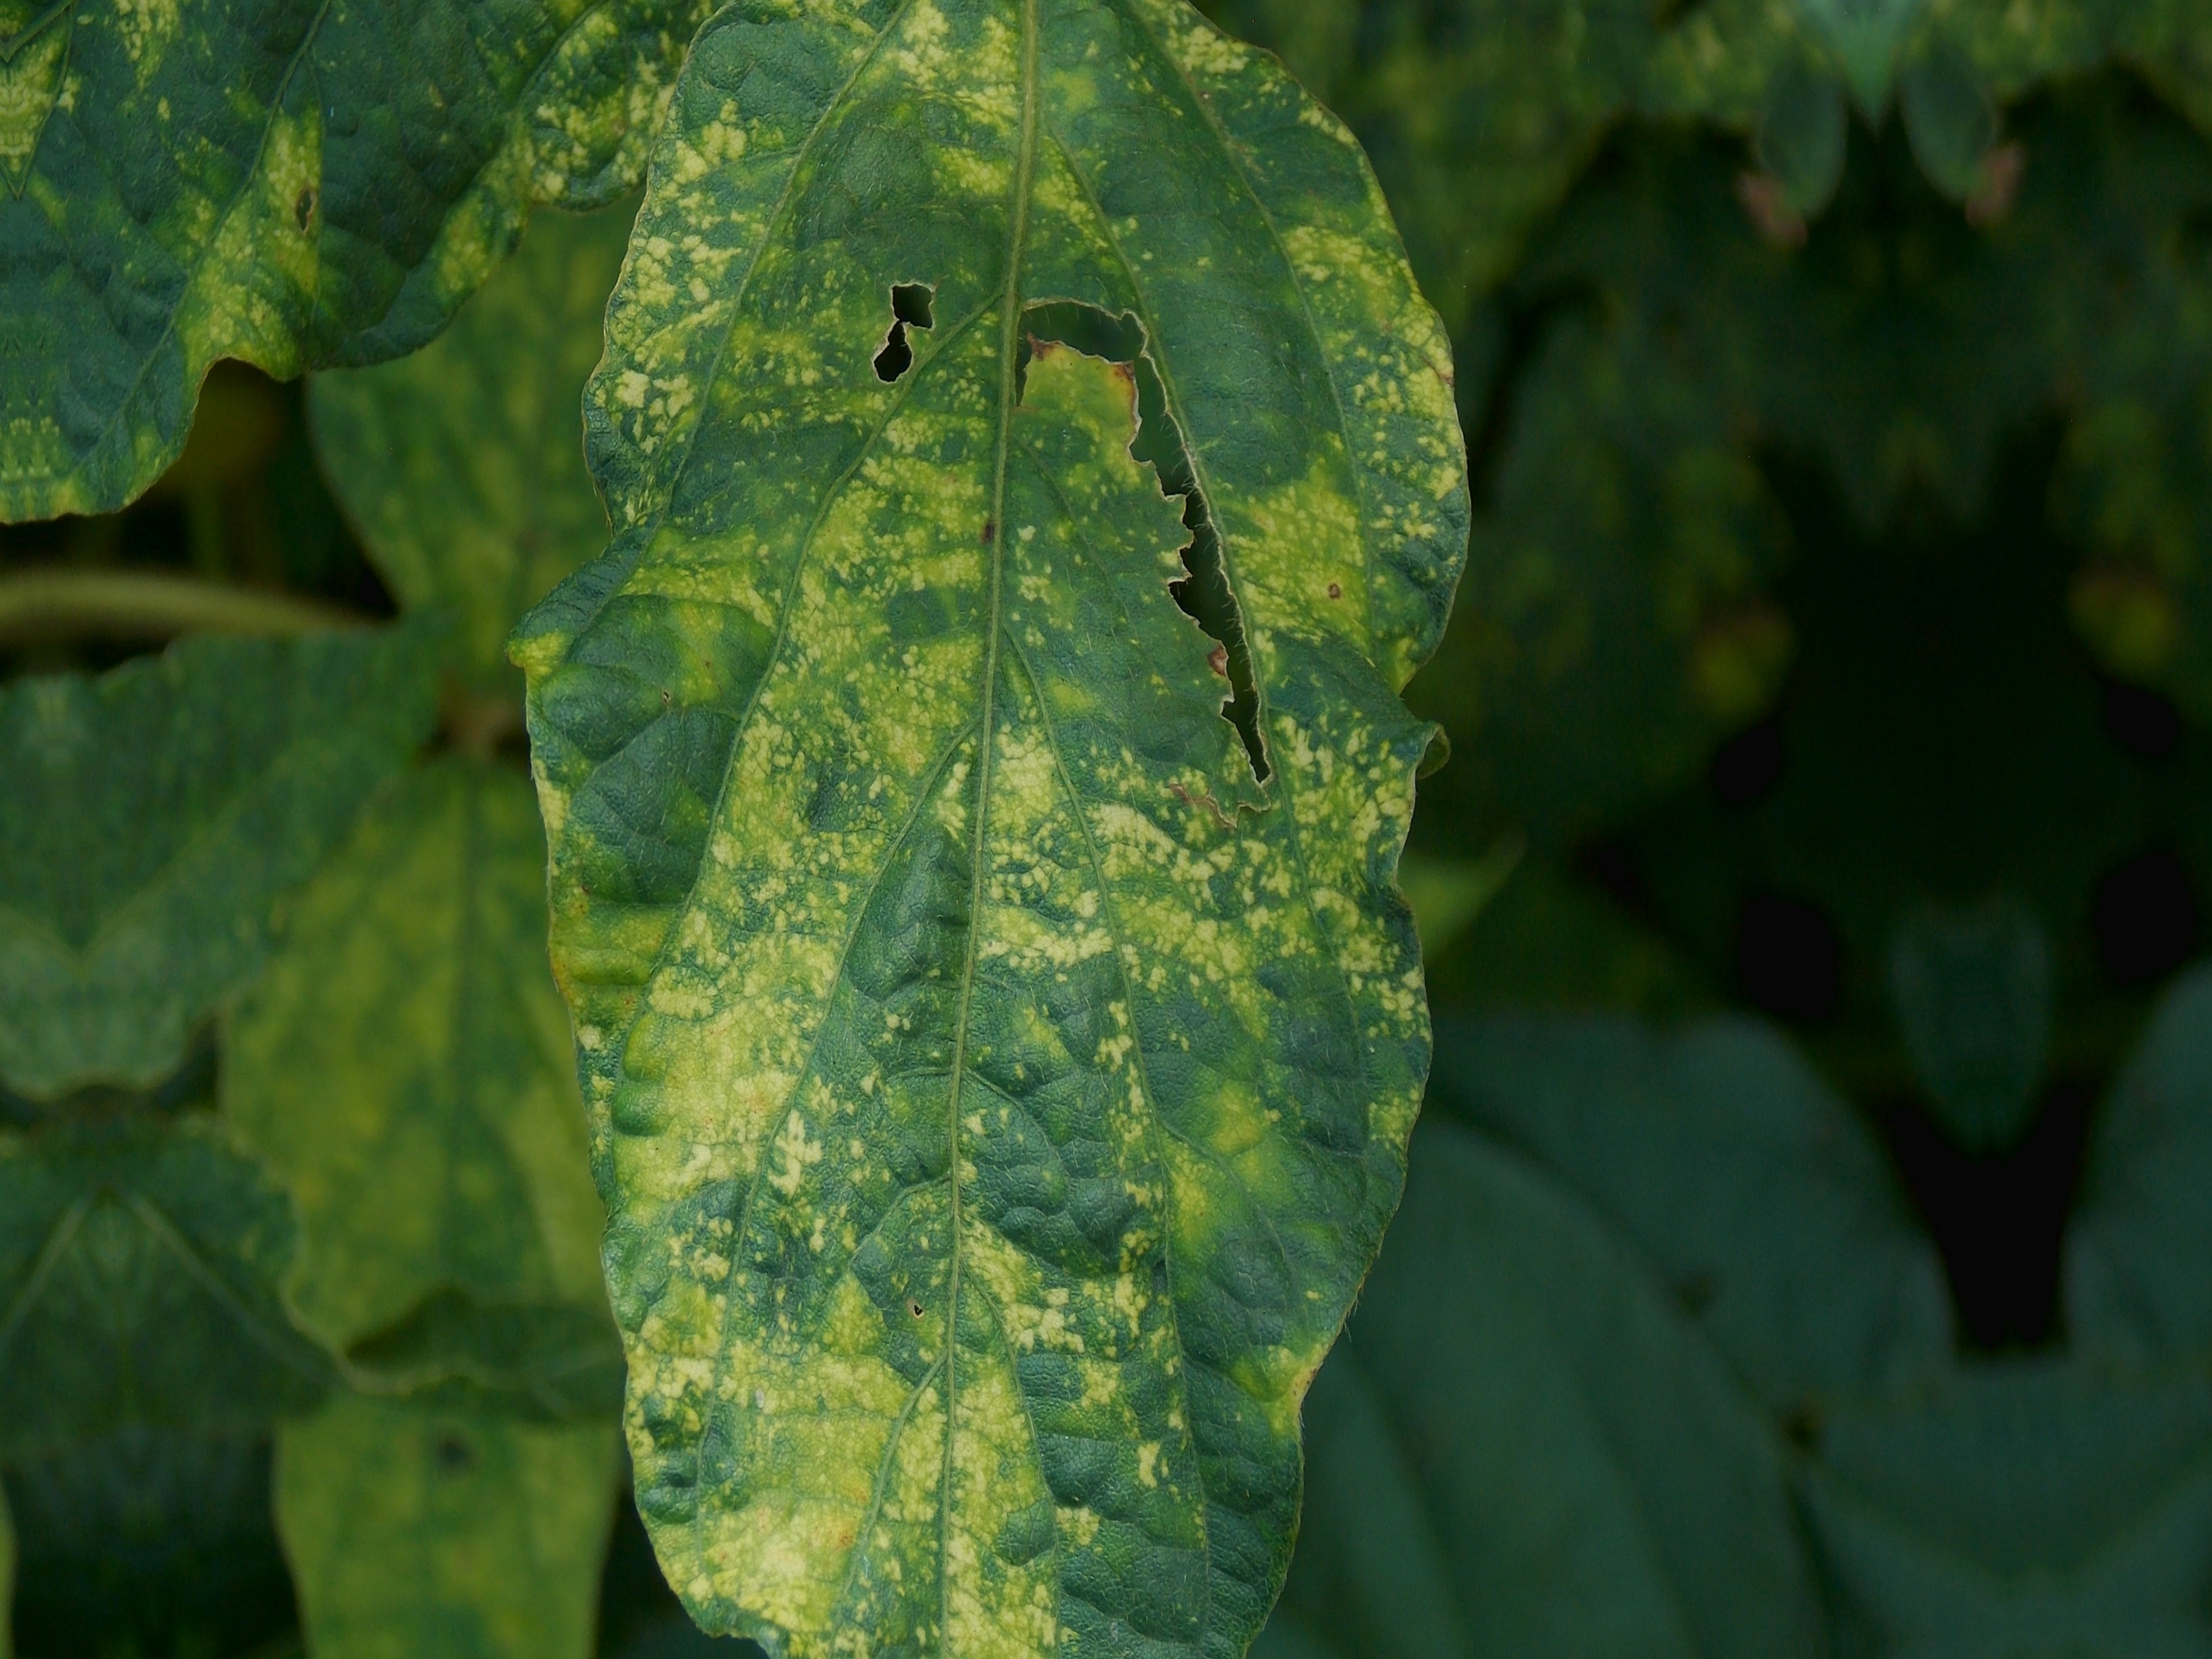
Label: Disease